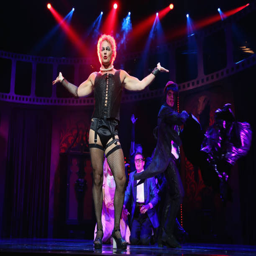
actor performs as the character during a media call for show .